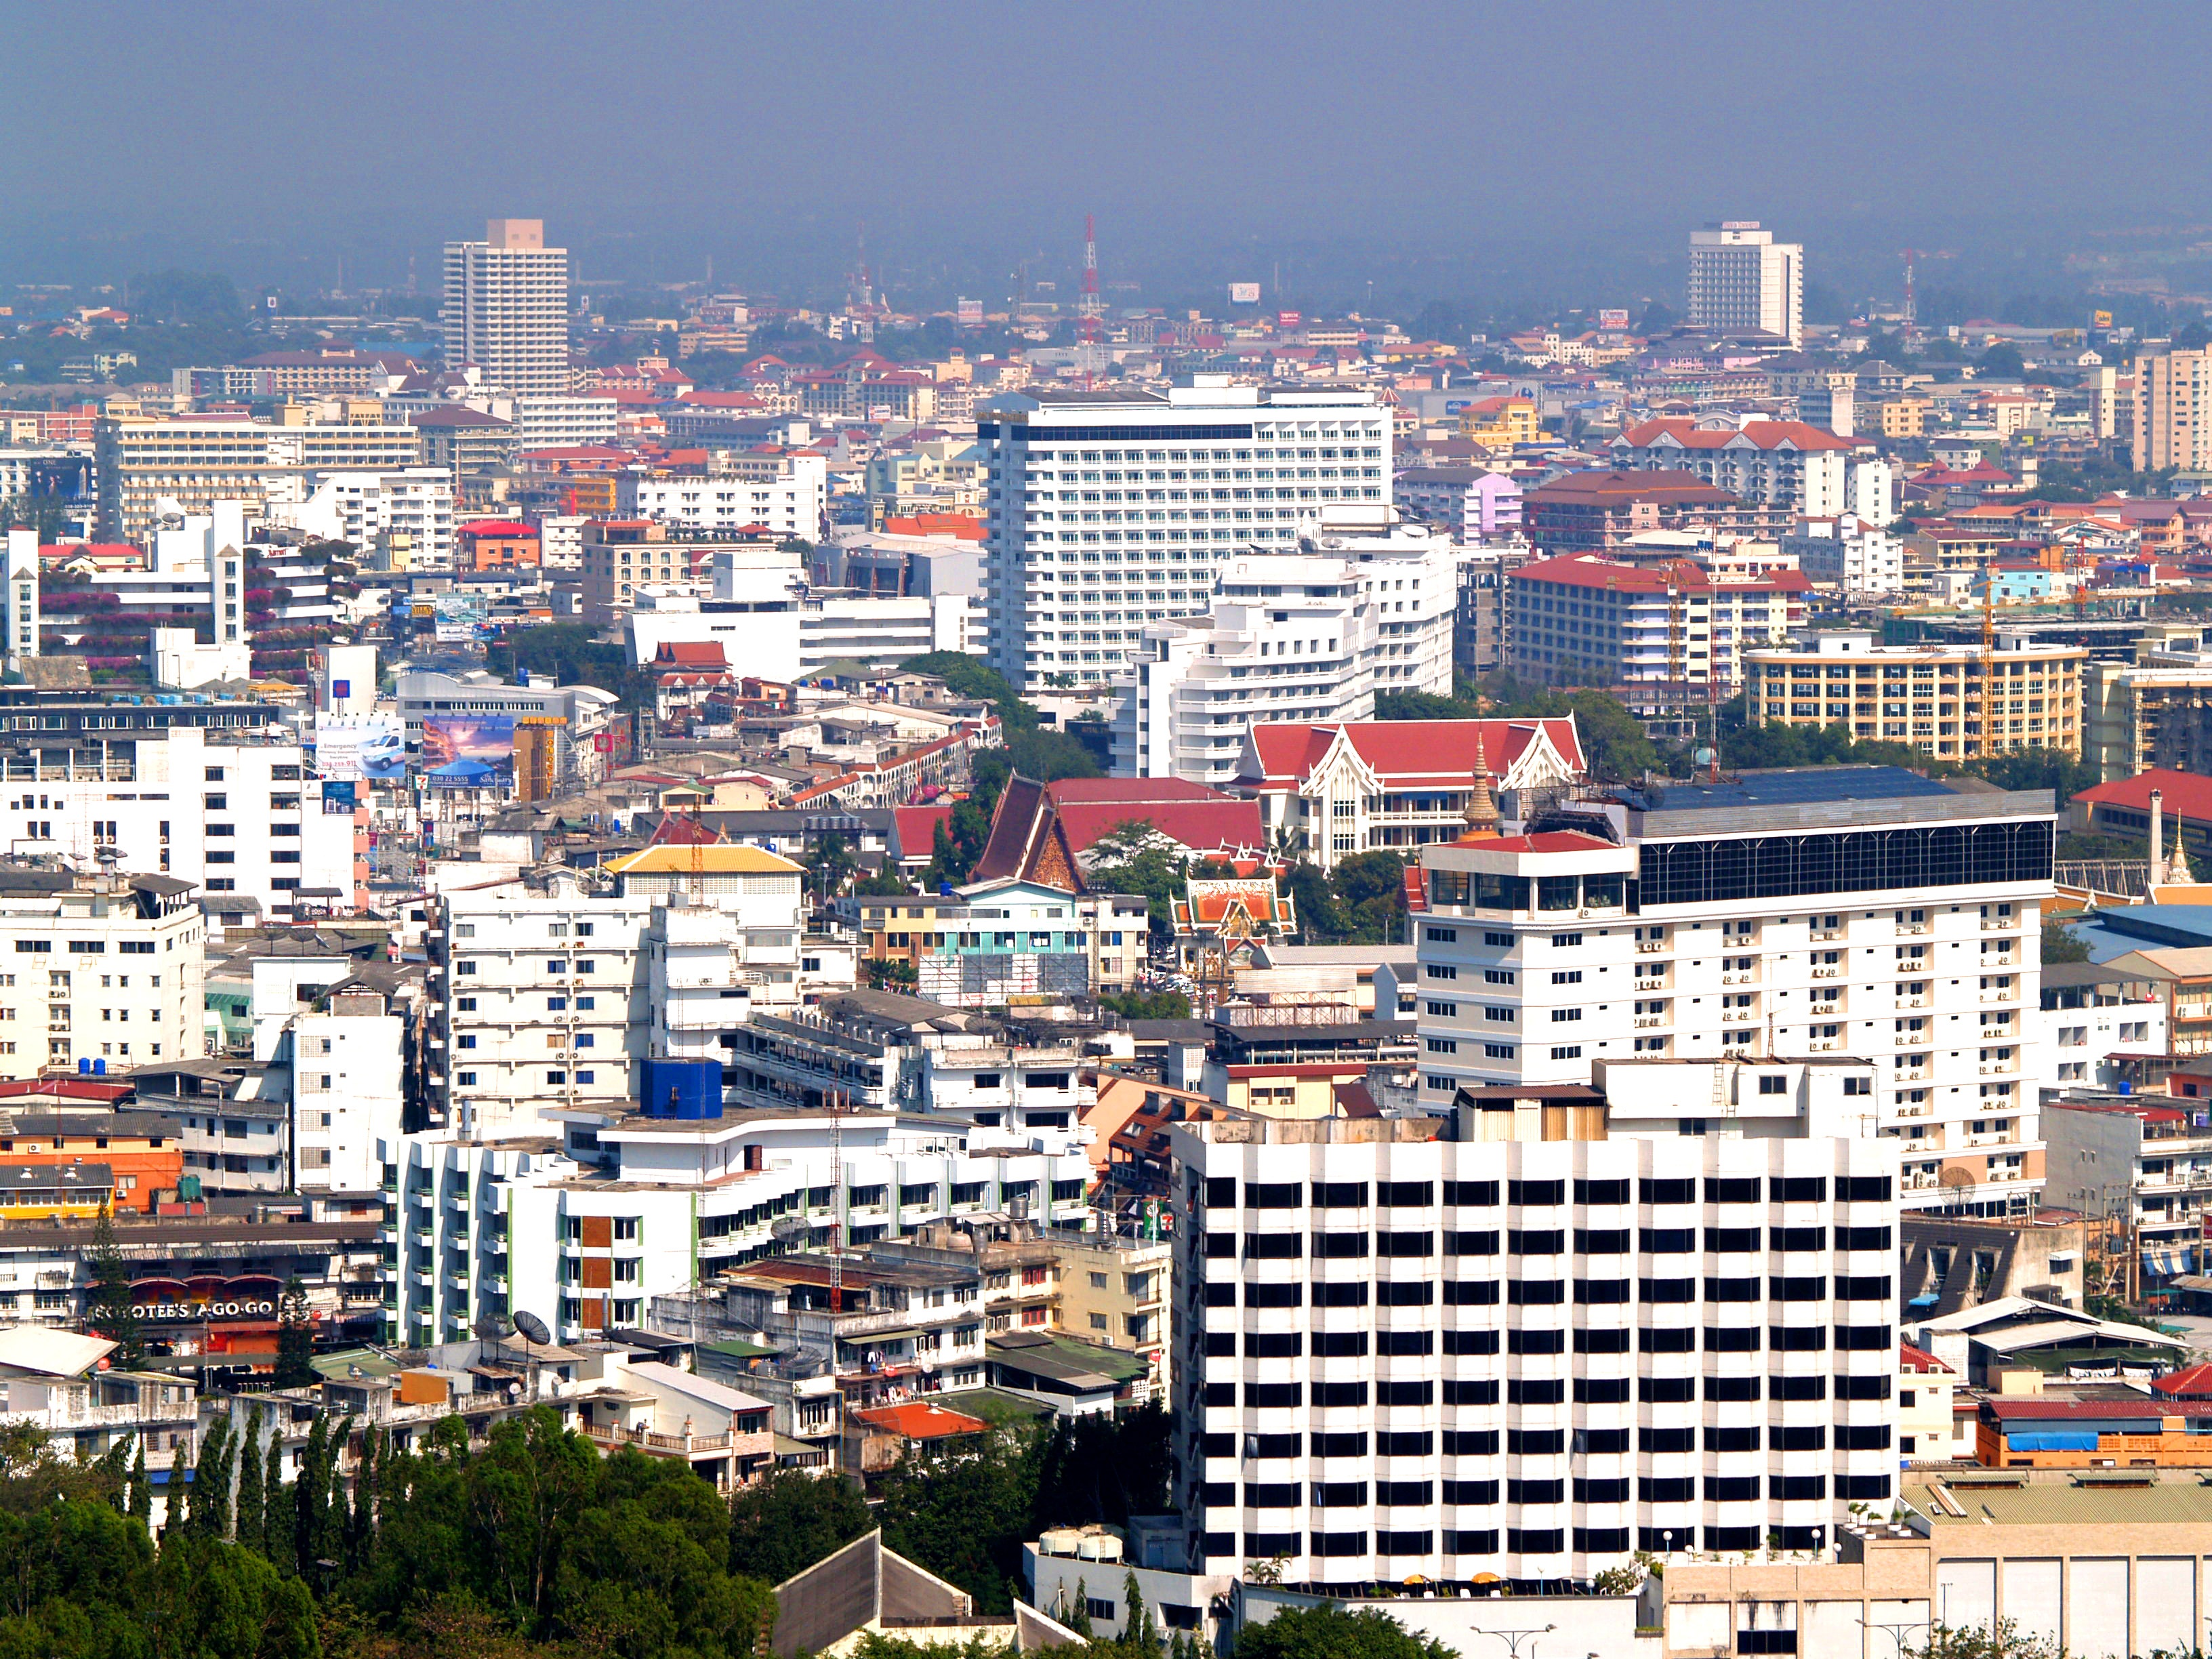
beach, sea, coast, water, sand, ocean, horizon, bird, cloud, architecture, sky, sun, boat, skyline, street, sunlight, hill, town, view, city, skyscraper, ship, cityscape, panorama, downtown, vacation, travel, clear, swim, suburb, arch, green, relax, tropical, color, scenery, bay, asia, landmark, blue, port, point, tourism, tower block, thailand, turquoise, buildings, hotel, resort, houses, beautiful, center, gulf, observation, pattaya, thai, metropolis, neighbourhood, bird's eye view, aerial photography, urban area, residential area, geographical feature, human settlement, metropolitan area